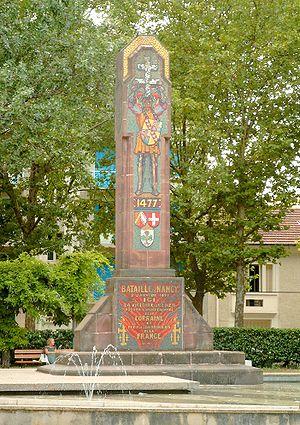
La bataille de Nancy oppose, le 5 janvier 1477, l'armée du duc de Bourgogne Charles le Téméraire à la vaste armée réunie autour du duc de Lorraine René II. Elle se solde par la défaite et la mort du Téméraire, soulageant l'Europe de l'inquiétude causée par les ambitions du duc de Bourgogne. Le principal bénéficiaire immédiat de cette bataille est le roi de France Louis XI, qui ne tarde pas à envahir une partie des États bourguignons. En revanche, le mariage la même année de l'unique héritière du Téméraire, Marie de Bourgogne, à Maximilien d'Autriche, apporte à la maison de Habsbourg le comté de Charolais, la Franche-Comté ainsi que les Pays-Bas bourguignons, menaçant la France d'encerclement pendant plus de deux siècles et faisant naître la longue rivalité entre la France et les États habsbourgeois.
La place de la Croix-de-Bourgogne est une place agrémentée d'arbres de la ville de Nancy. Elle tire son nom de la croix monumentale placée en son centre qui relate la bataille de Nancy.